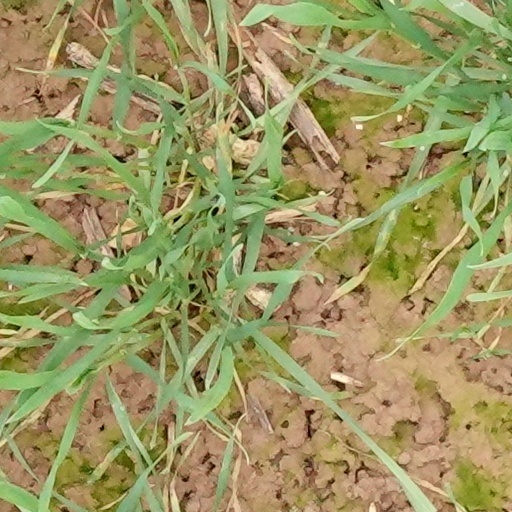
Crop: wheat